Crystal

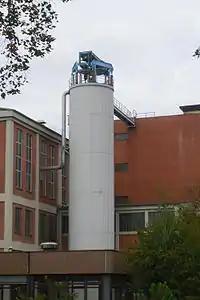
Vertical cooling crystallizer in a beet sugar factory.

Crystallization is the process of forming a crystalline structure from a fluid or from materials dissolved in a fluid. (More rarely, crystals may be deposited directly from gas; see: epitaxy and frost.)